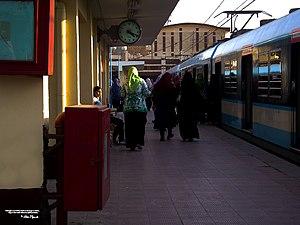
Le métro du Caire est un réseau de chemin de fer métropolitain qui dessert la ville du Caire, capitale de l’Égypte. Il s'agit du premier réseau de métro construit sur le continent africain, mis en service le 27 septembre 1987.